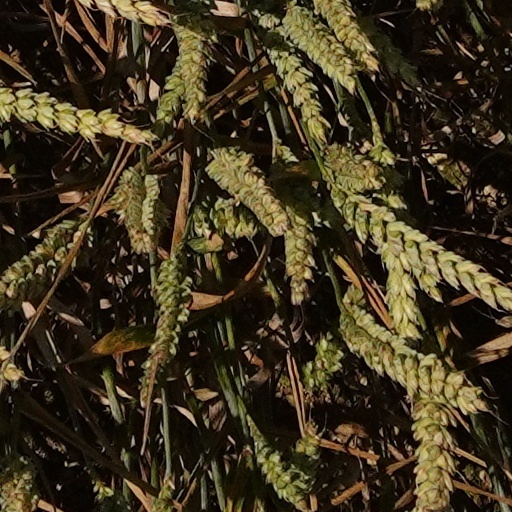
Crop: wheat